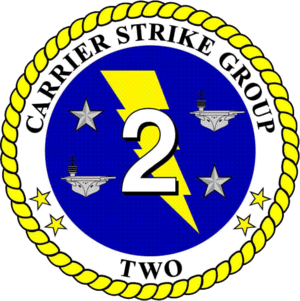
Le Carrier Strike Group Two, abrégé CSG-2 ou CARSTRKGRU 2, est l'un des 6 groupes aéronavals de l'U.S. Navy affecté à la Flotte Atlantique. Il est basé à Norfolk. Il est rattaché administrativement à la 2ᵉ Flotte et ses déploiements opérationnels se font au profit de la 6ᵉ flotte et de la 5ᵉ flotte flottes. La désignation de Carrier Strike Group date de 2004. Entre le 29 juillet 2010 et janvier 2012, il est commandé par le contre-amiral Nora W. Tyson, première femme à commander un carrier strike group.